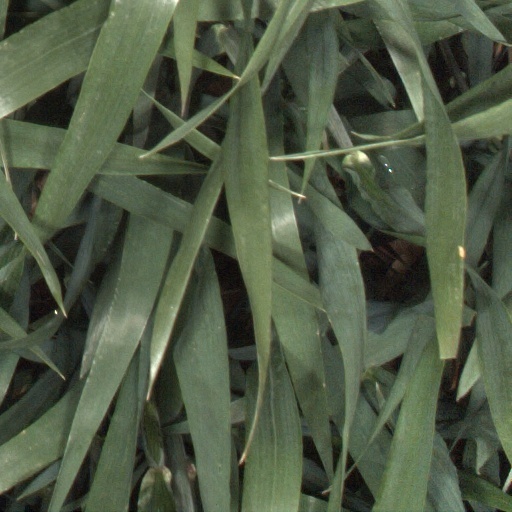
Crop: wheat